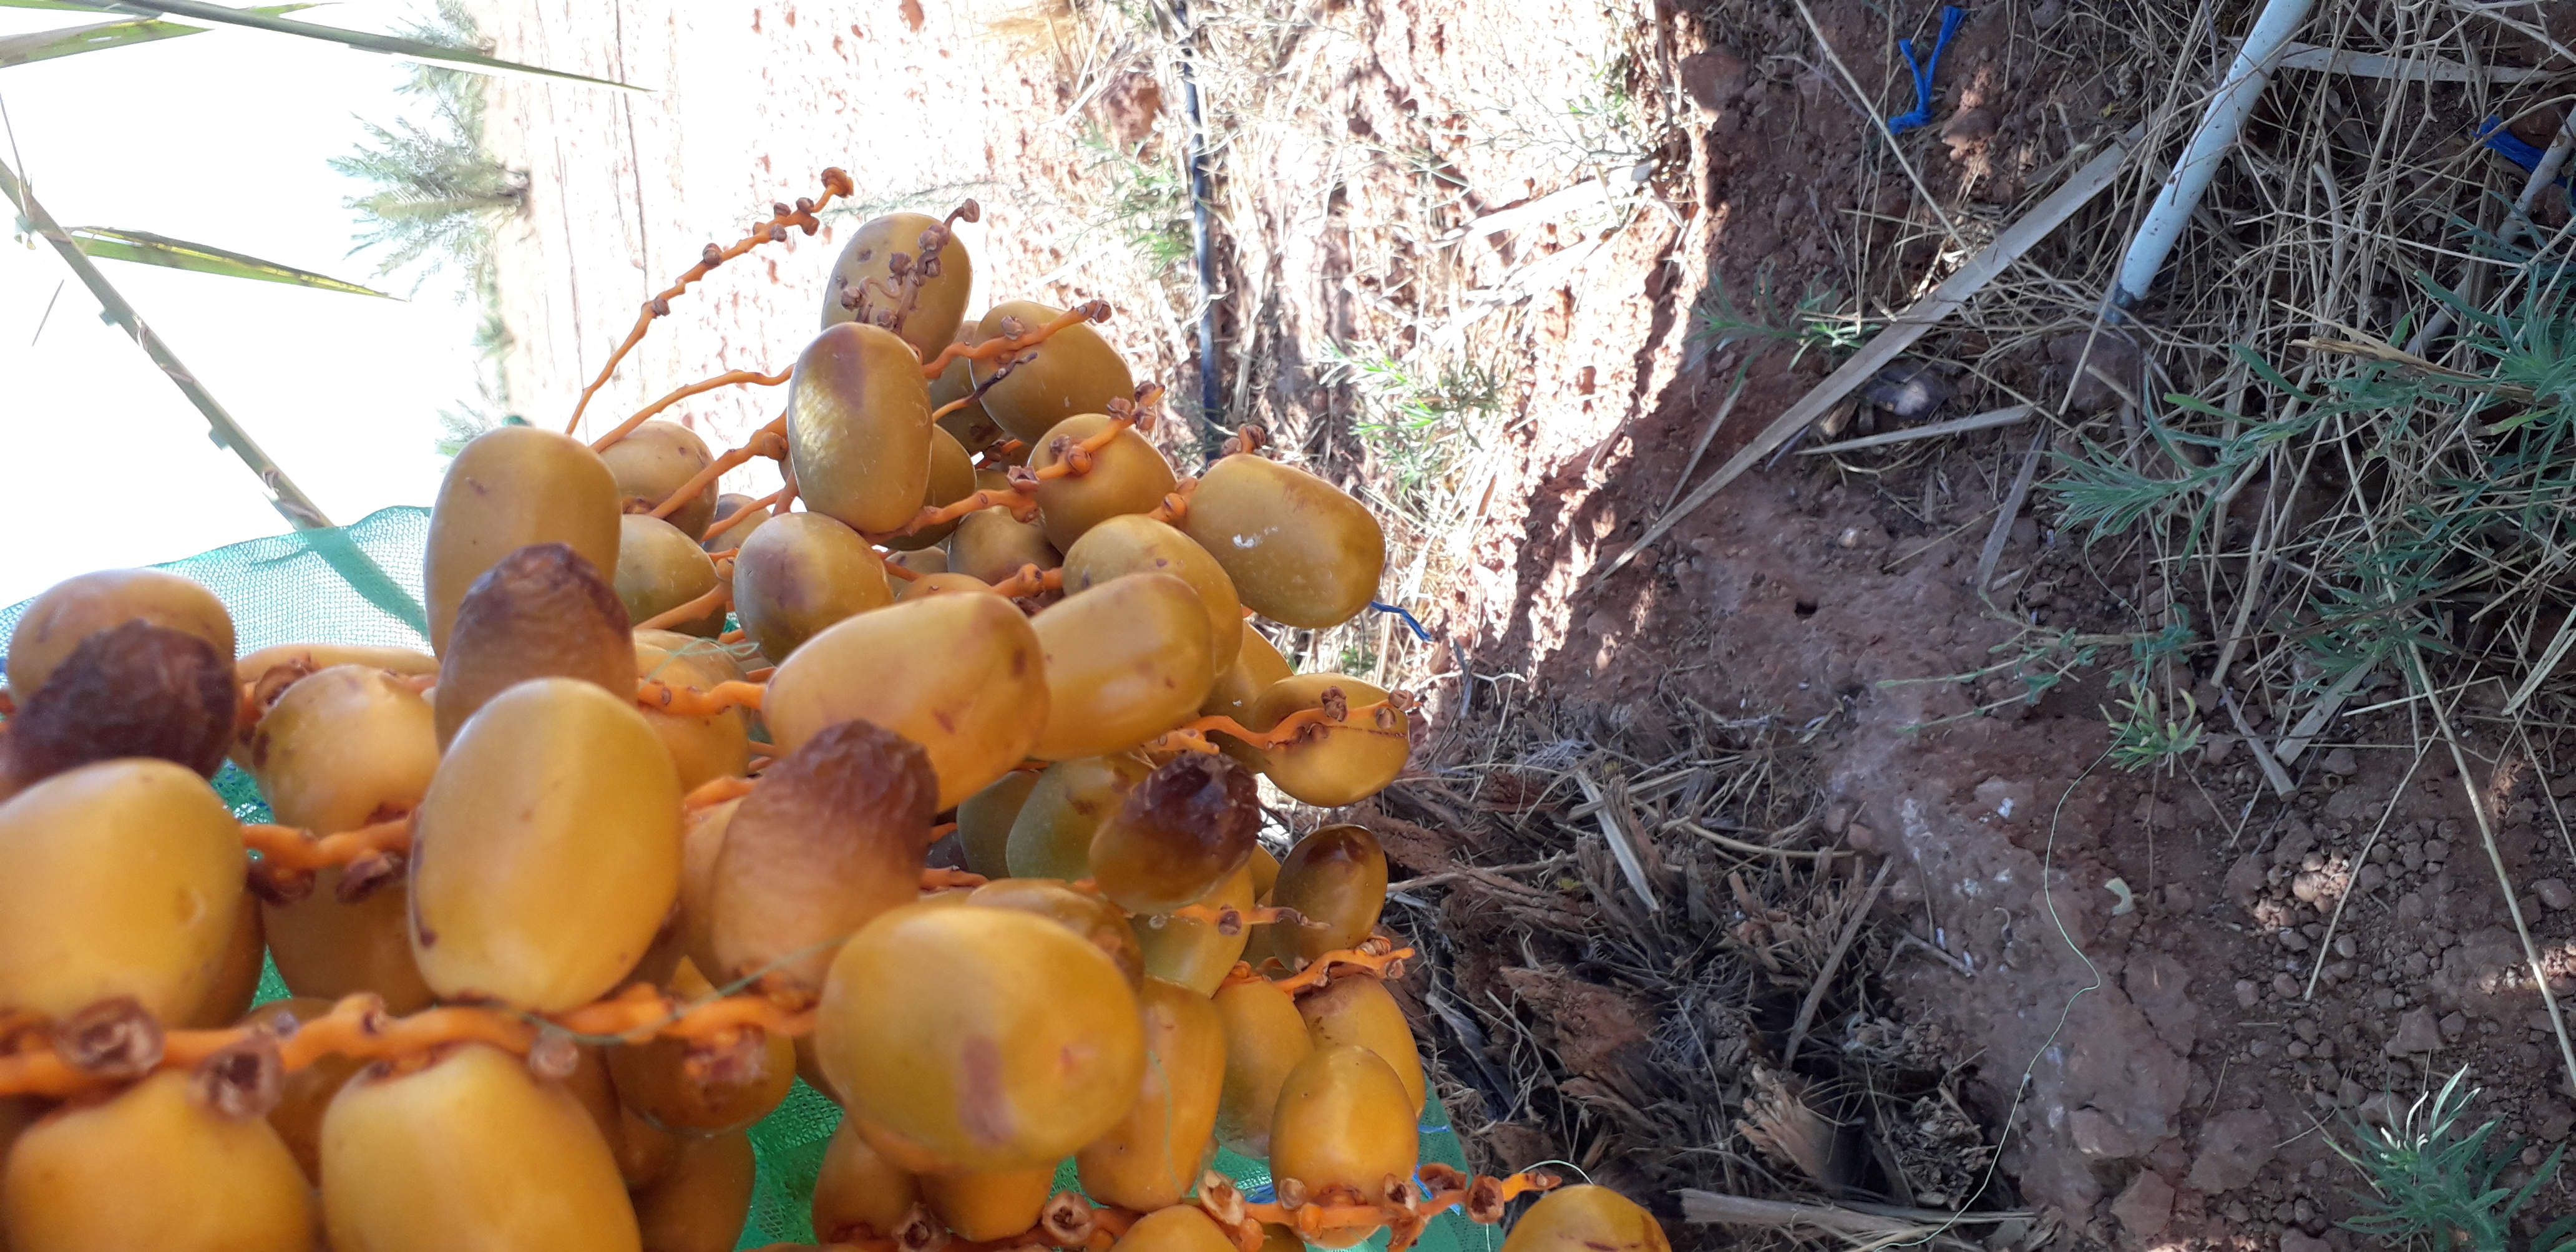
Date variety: Boufagous